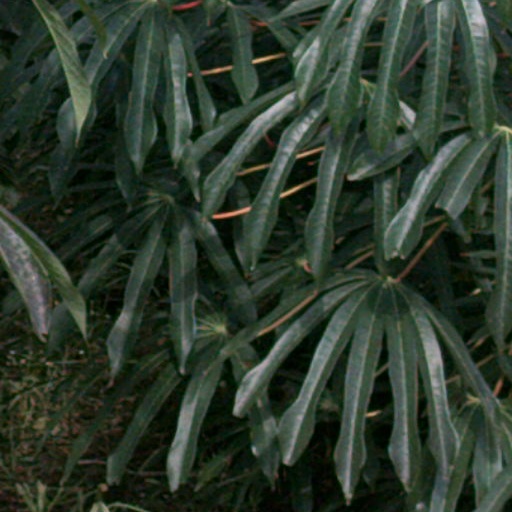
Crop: cassava